Robert Lawson (architect)

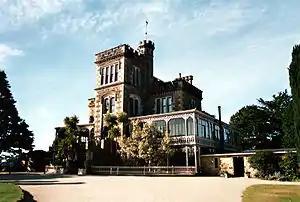
Larnach Castle, the principal facade

This architectural "tour de force" in the decorated Gothic style was designed in 1862. Construction was delayed after the Otago Provincial Council decided to reduce Bell Hill, on which it was to stand, by some : the hill had proved a major impediment to transport in the rapidly expanding city. As a result the foundation stone wasn't laid until 15 May 1868. Just before the official opening on 23 November 1873 Lawson realised while sailing up the harbour that the spire was too short, and had a slight lean. He insisted on the spire being dismantled and rebuilt to the correct specifications, which was completed in 1875.